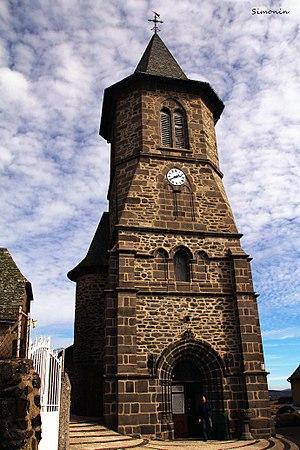
église CANTOIN Aveyron
Cantoin est une commune française située dans le département de l'Aveyron en région Occitanie. Le territoire de la commune est inclus dans le périmètre de l'association Pays du Haut Rouergue en Aveyron.